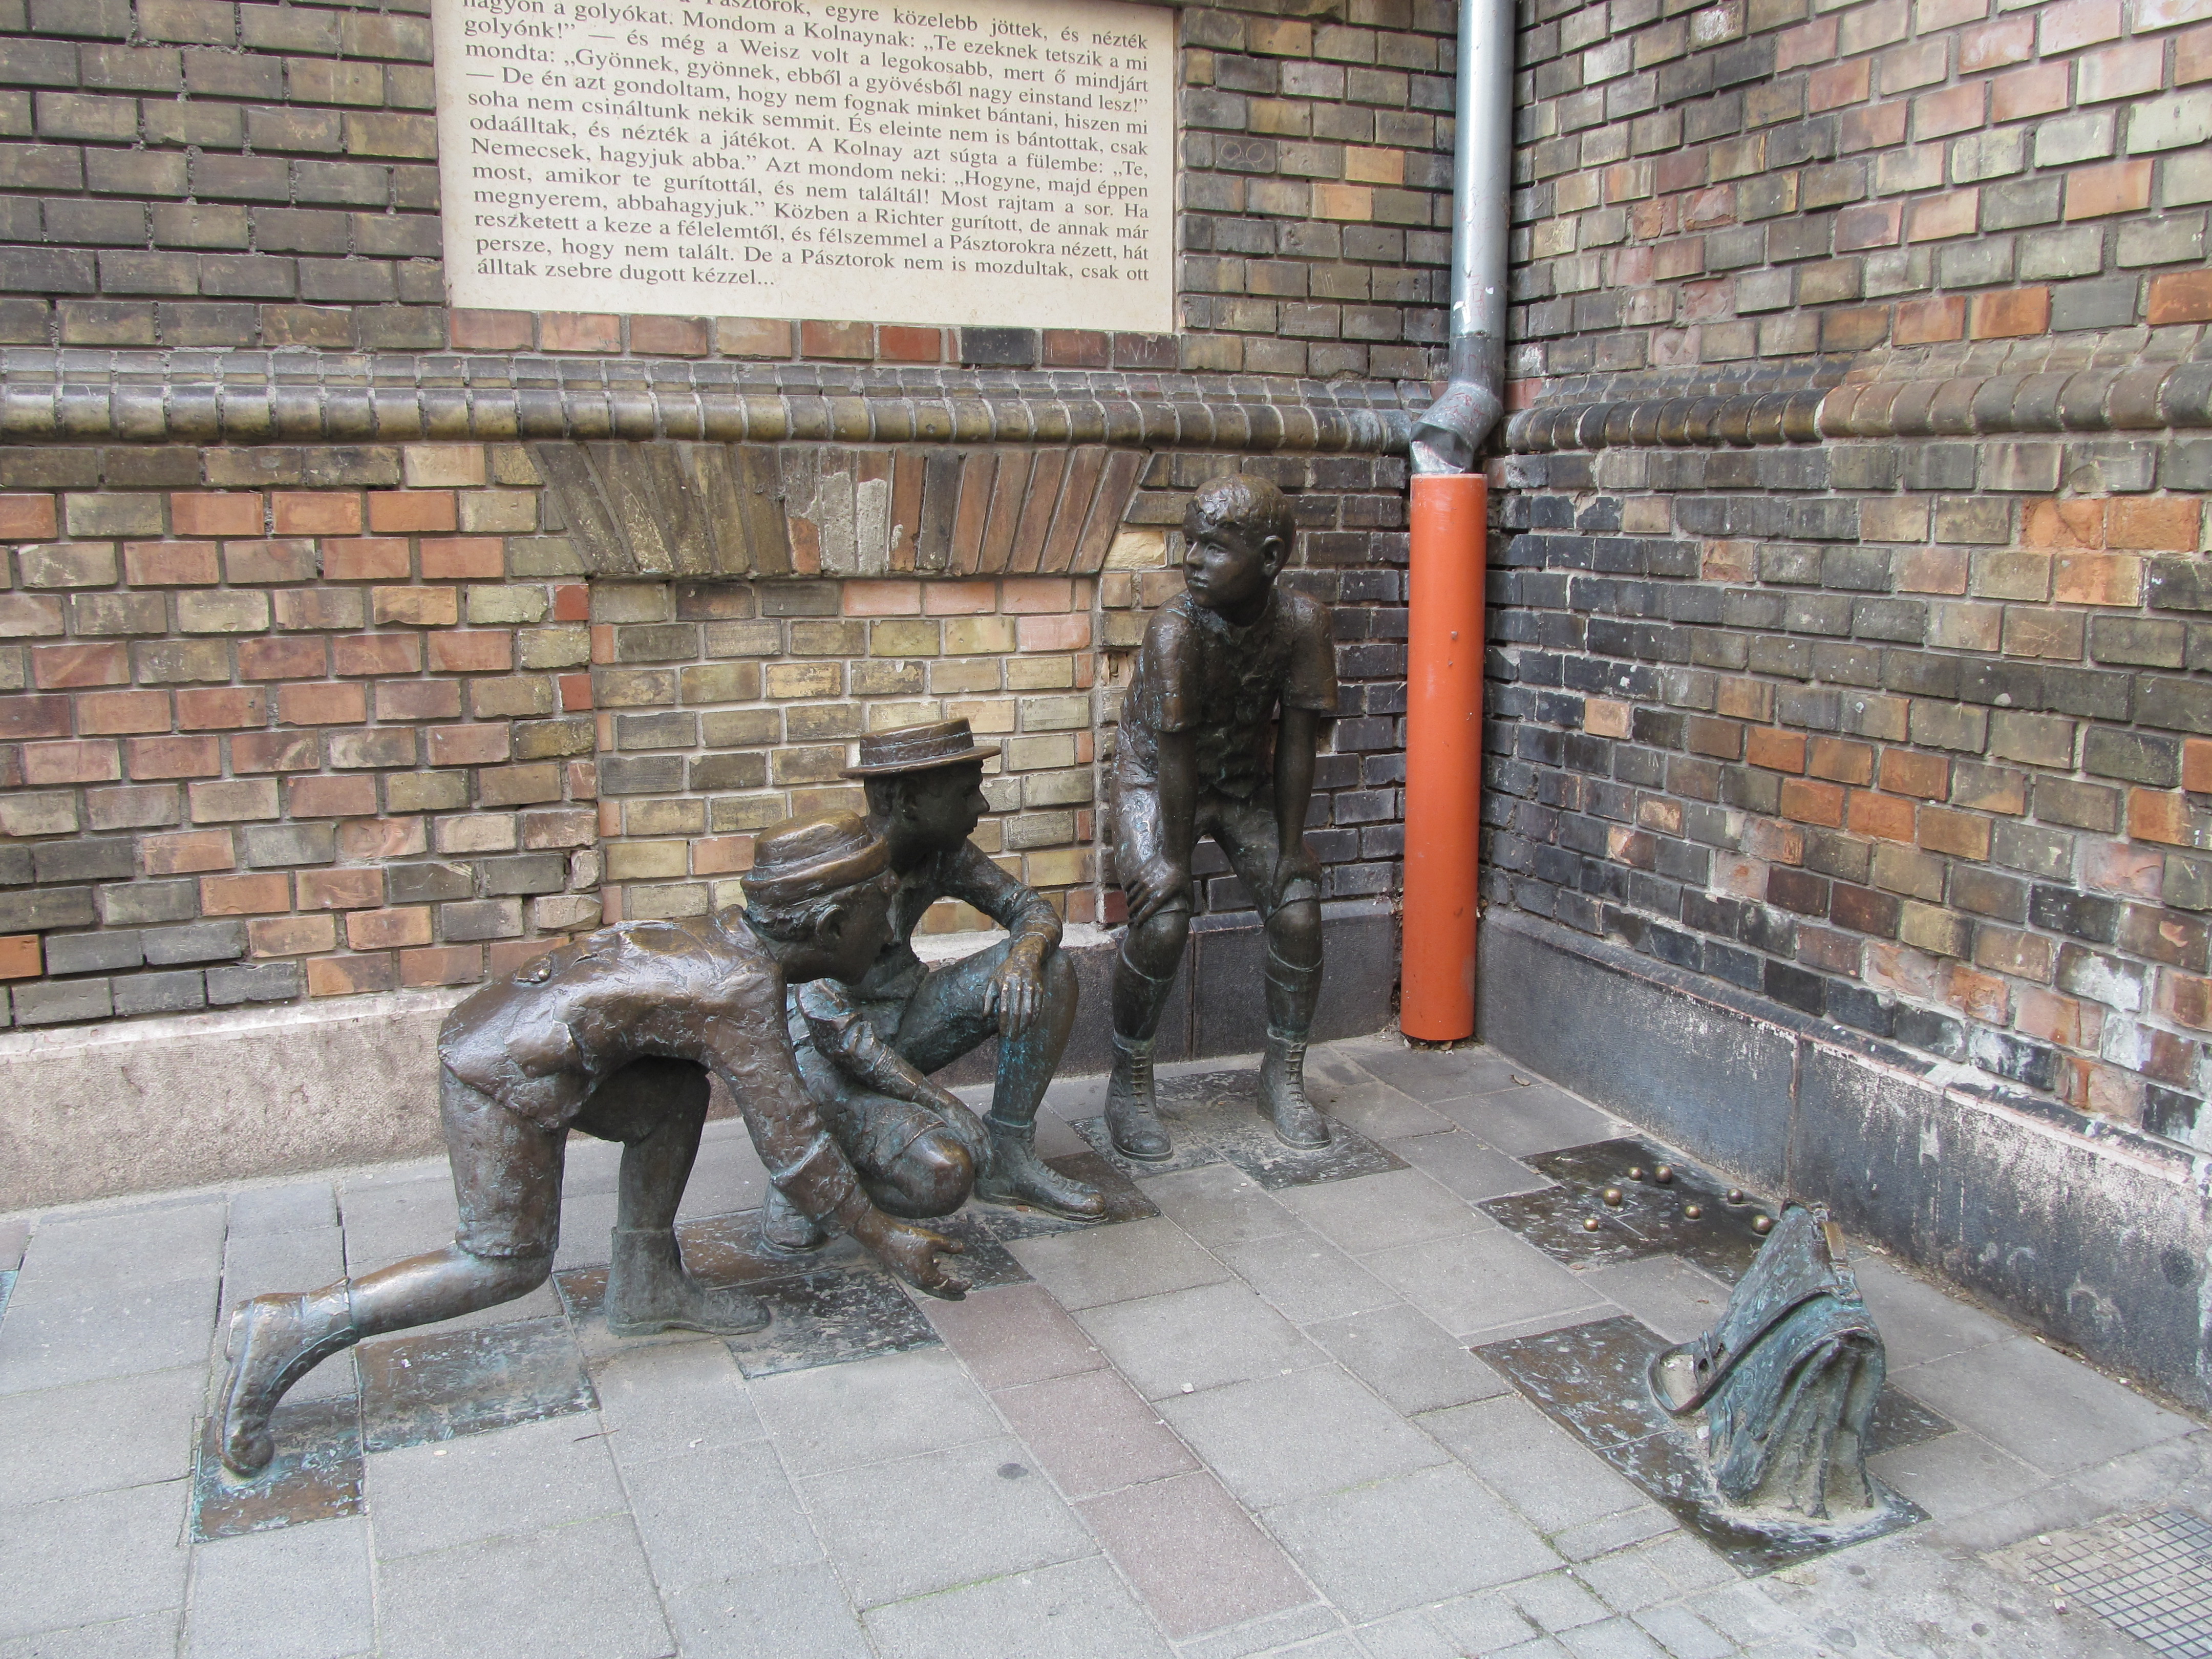
street, statue, boys, brass, metal, art, corner, school, vintage, wall, brickwork, monument, sculpture, brick, facade, window